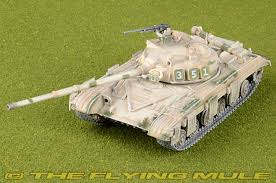
Label: Tank